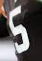
Number: 5